Night Owl (book)

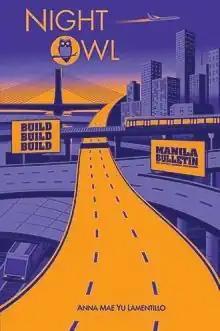
Book Cover

Night Owl: A Nationbuilder's Manual is a 2021 memoir authored by former Build Build Build Committee Chairperson Anna Mae Yu Lamentillo, providing a narrative of the Philippines' infrastructure policy from 2016 to 2022.